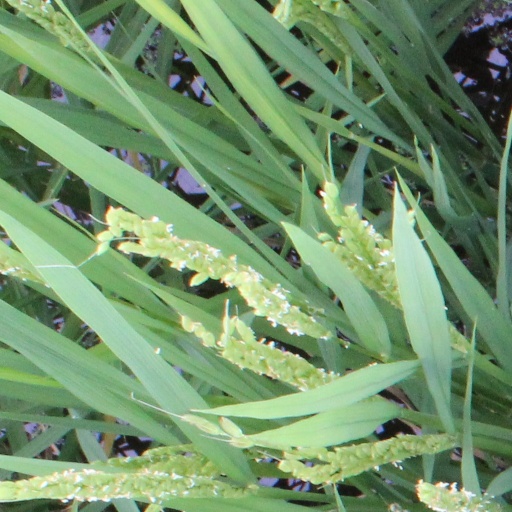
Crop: rice